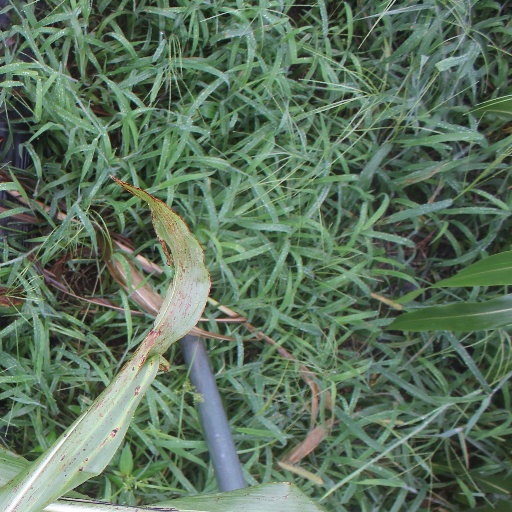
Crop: sorghum